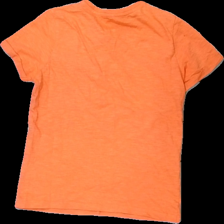
View: back
Type: T-shirt
Category: Children
Brand: Name It
Colors: Orange
Material: 100% cotton
Cut: Regular
Size: 146
Season: All
Holes: Major
Damage: hål arm
Damage location: top right
Damage 2 location: middle left
Damage 3 location: bottom right
Price range: <50
Recommended usage: Export
Description: orange t-shirt med hål på arm